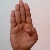
The image shows a hand gesture representing the letter 'B' in Indian Sign Language.